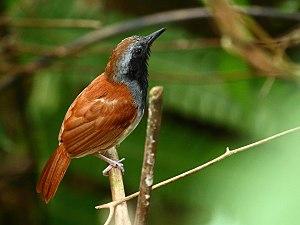
Myrmeciza est un genre monotypique de passereaux de la famille des Thamnophilidae. Il comprend une seule espèce d'alapi.